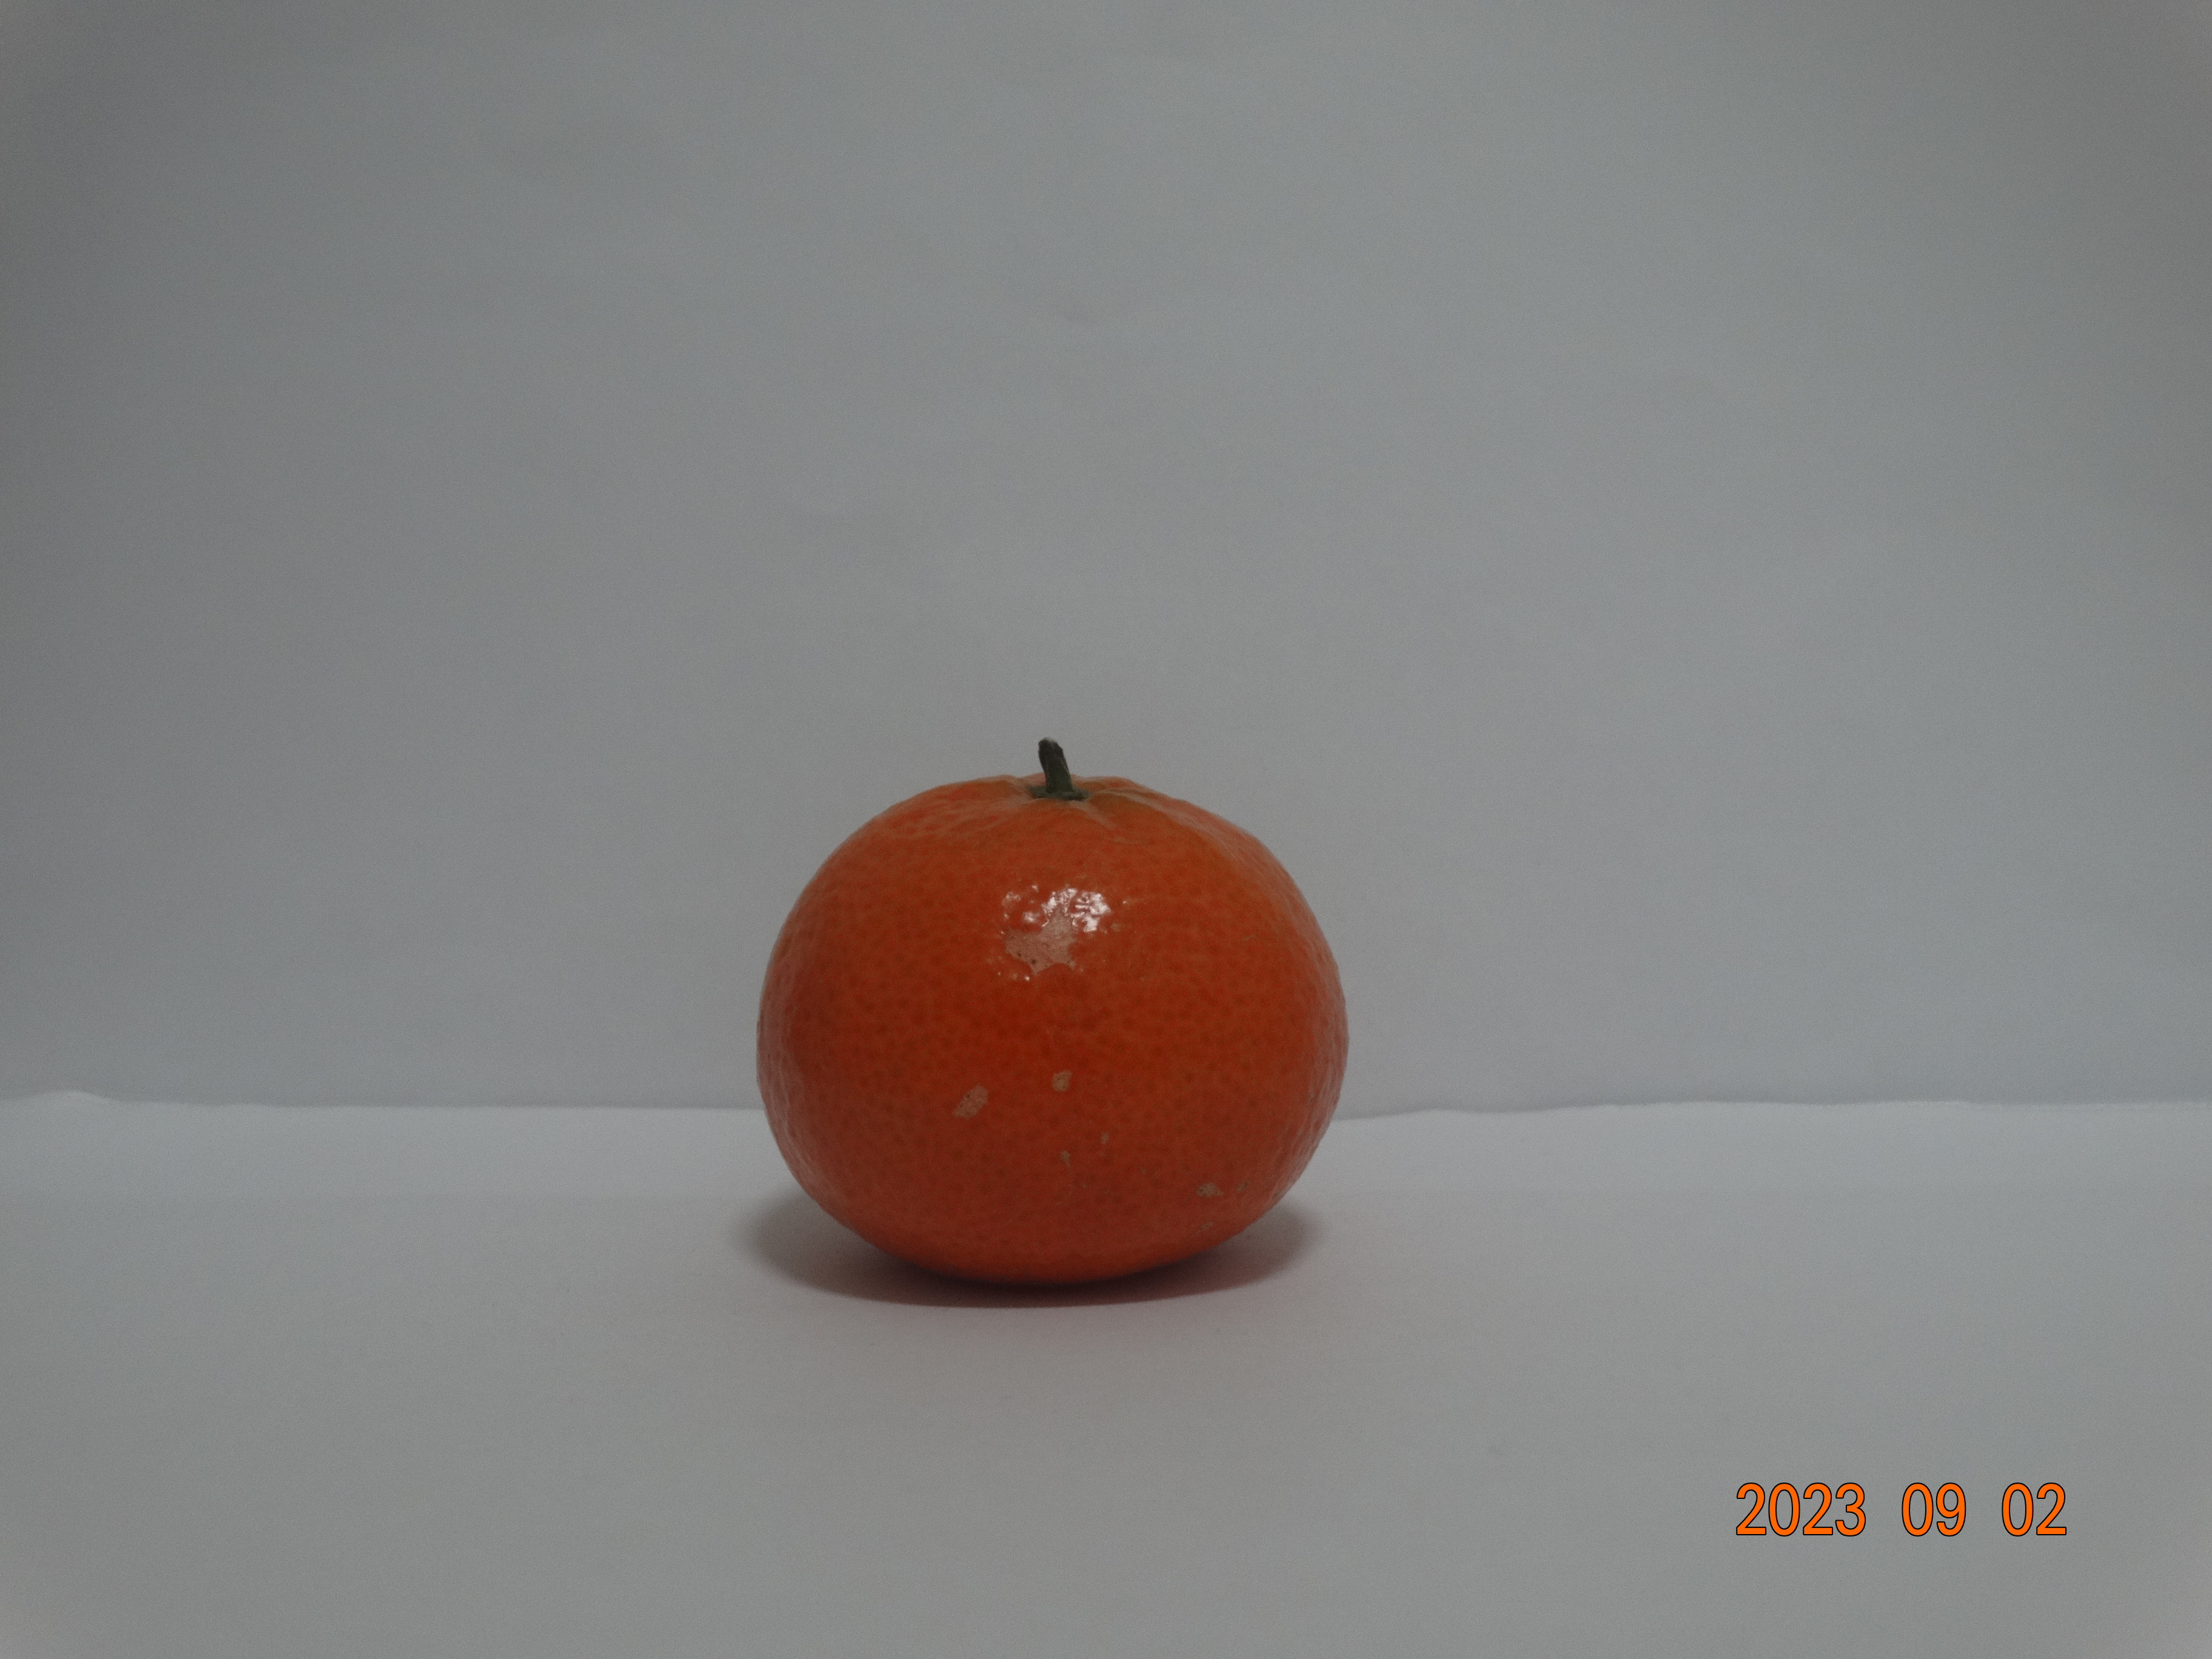
Citrus fruit variety: tangerine